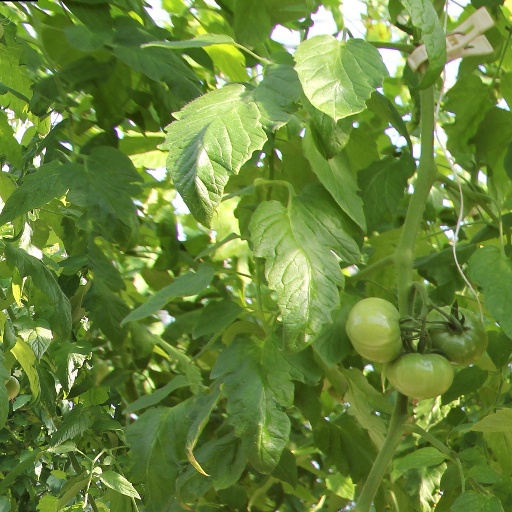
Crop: tomato